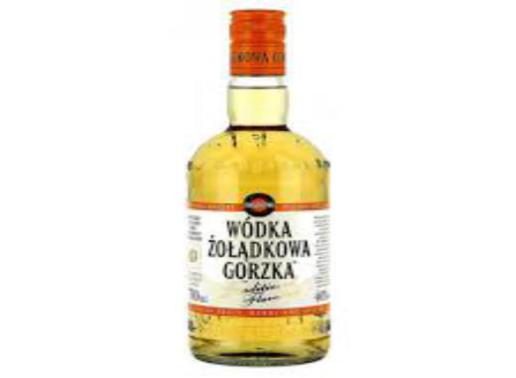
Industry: Food